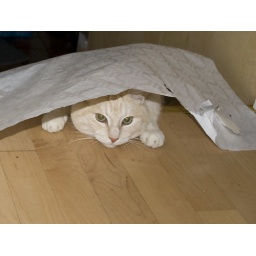
Chilli is playing under a sheet of paper ment for protecting the floor from paint stains.